MCF-7

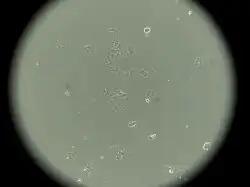
MCF-7 cells

MCF-7 is a breast cancer cell line isolated in 1970 from a 69-year-old woman. MCF-7 is the acronym of Michigan Cancer Foundation-7, referring to the institute in Detroit where the cell line was established in 1973 by Herbert Soule and co-workers. The Michigan Cancer Foundation is now known as the Barbara Ann Karmanos Cancer Institute.